Visage (video game)

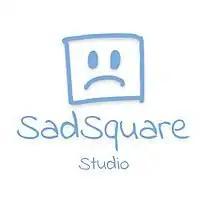
Logo of developer SadSquare Studio

"Visage" started development in January 2015 and was announced in September. The game was successfully financed by a Kickstarter campaign running from January through March 2016. They set the goal to CAD 35,000. In October 2015, a Steam Greenlight campaign was launched, featuring a trailer embedded in the page.